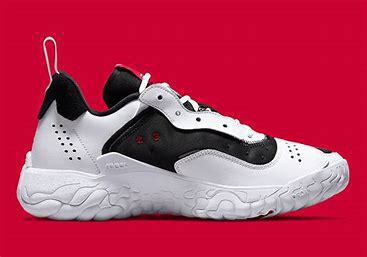
Brand: Jordan
Model: Delta